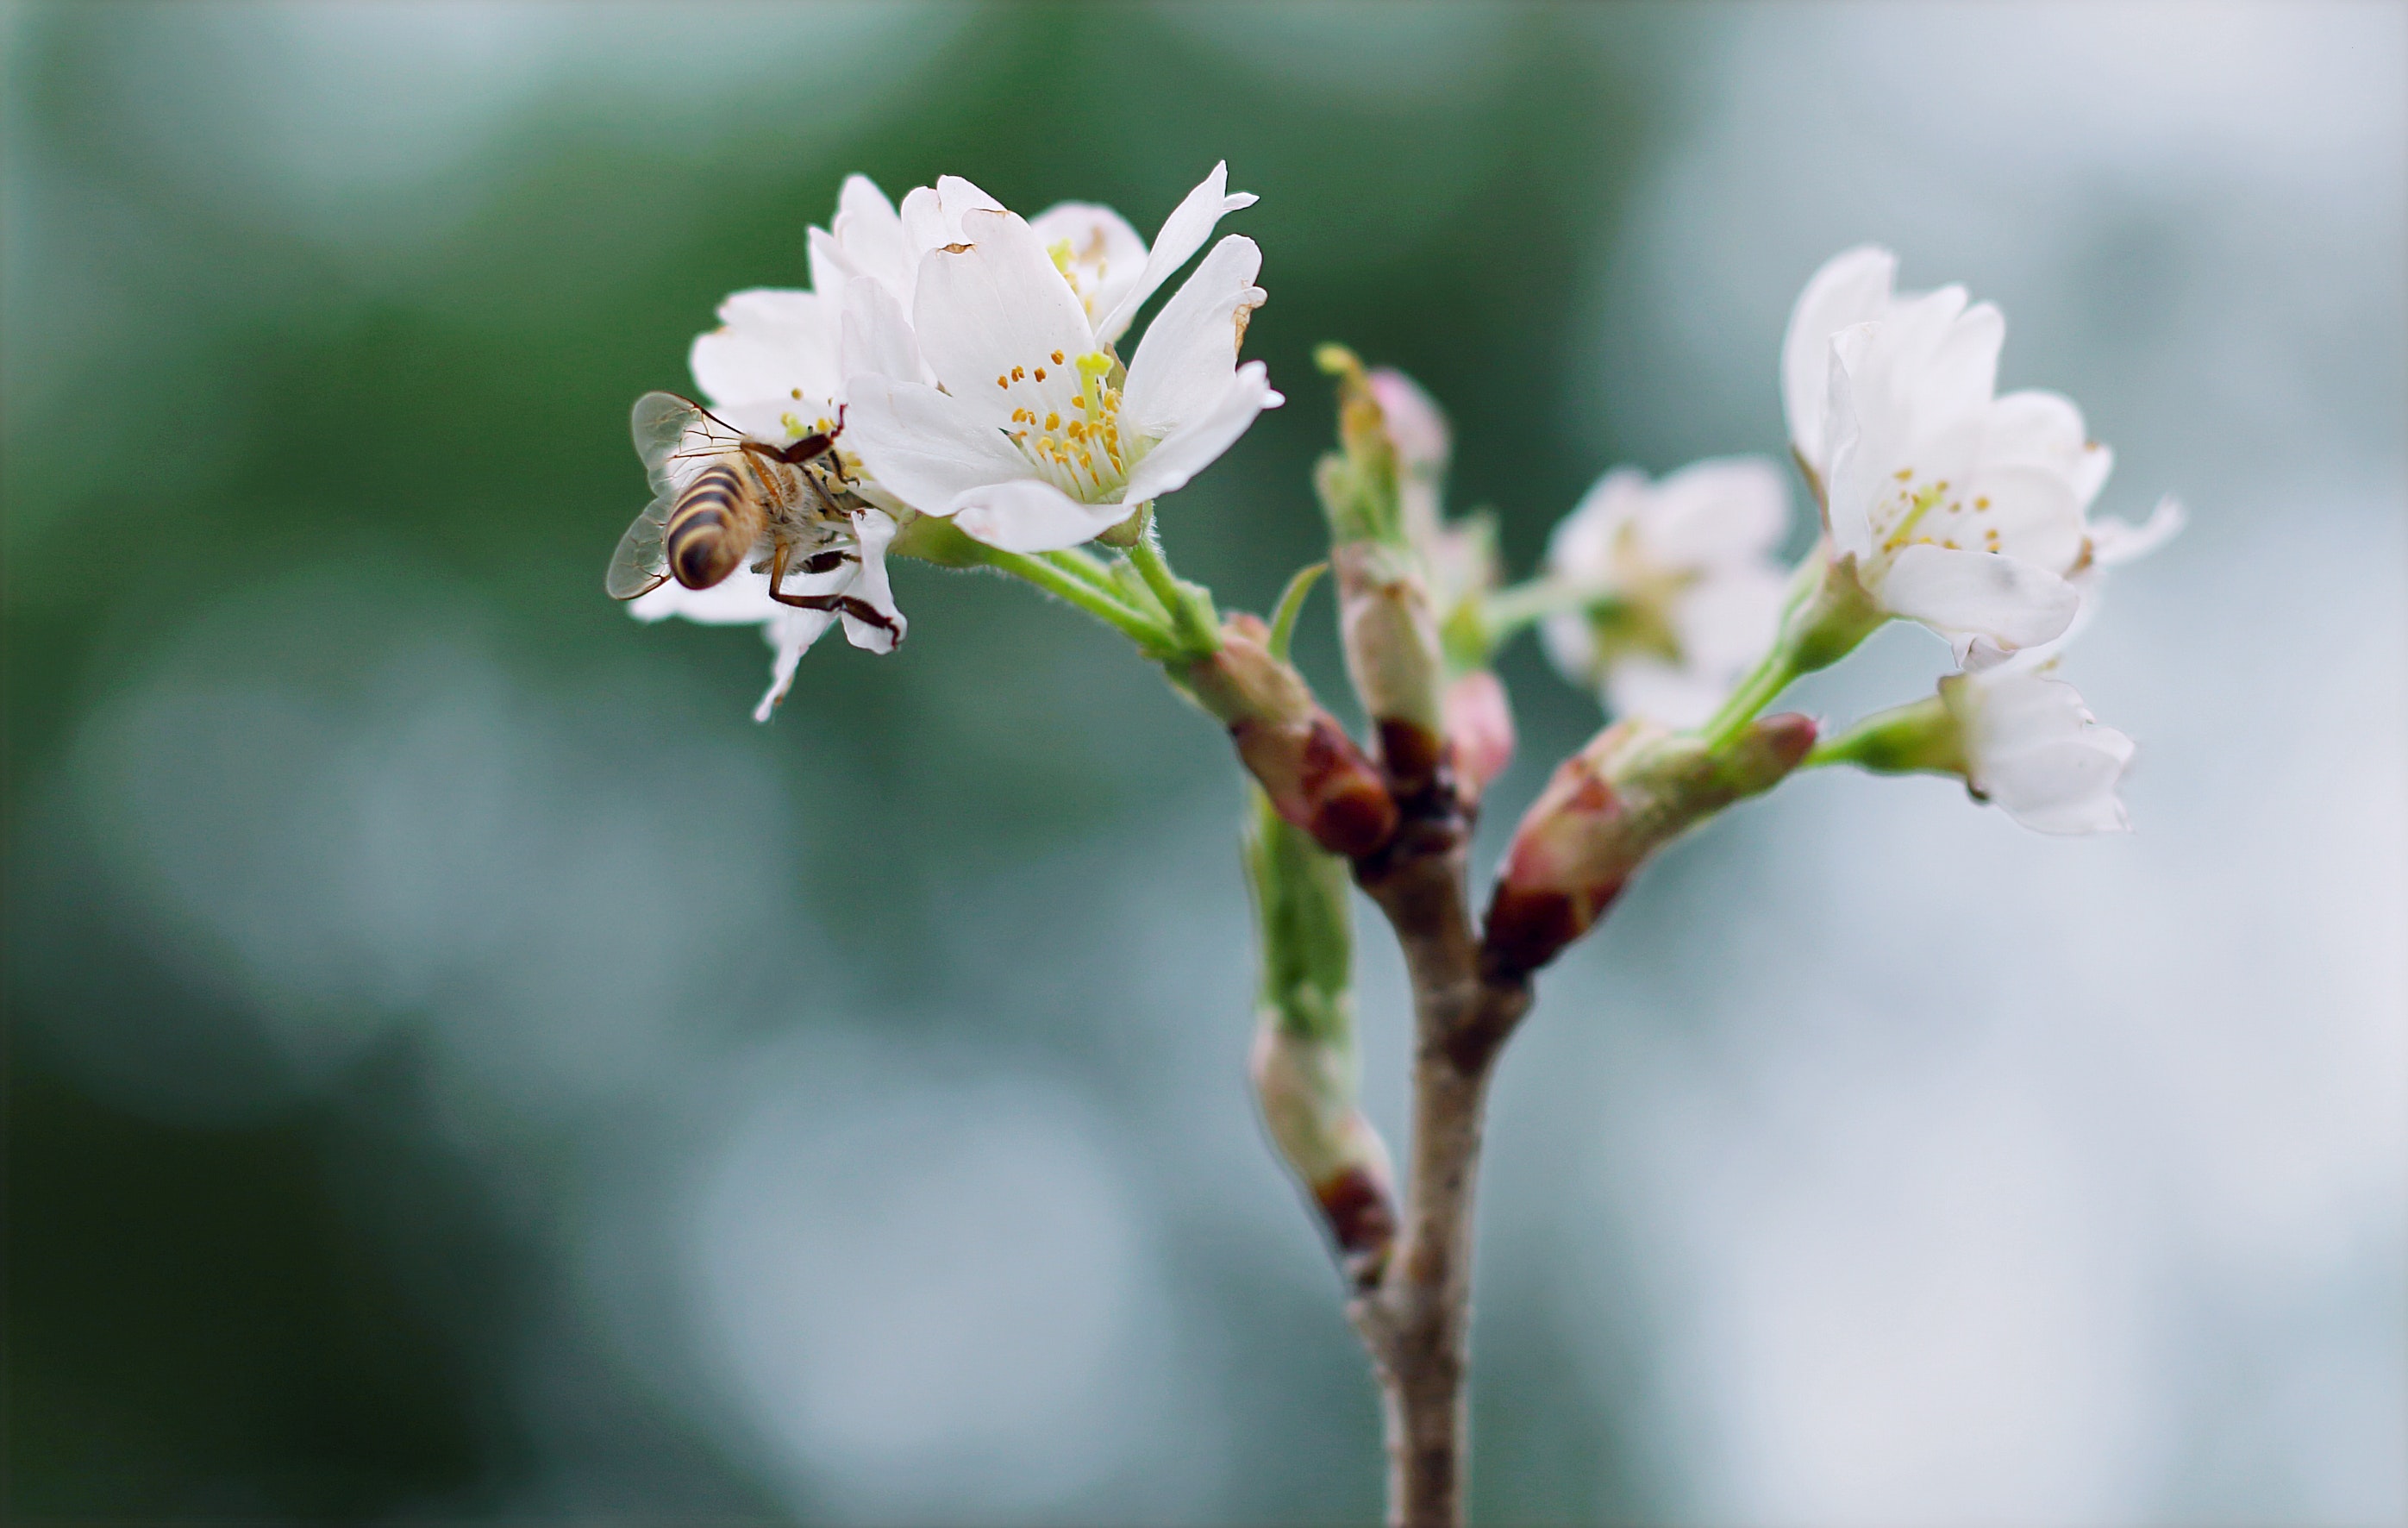
white, flower, plant, spring, flowering plant, petal, blossom, twig, tree, branch, shadbush, cherry blossom, prunus, bud, multiflora rose, macro photography, plant stem, wildflower